Isopogon longifolius

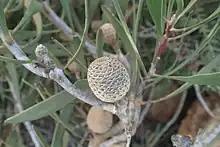
Fruit

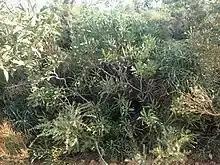
Habit near Cape Riche

Isopogon longifolius is a species of flowering plant in the family Proteaceae and is endemic to the southwest of Western Australia. It is a shrub with simple, linear, or deeply divided leaves and sessile, spherical heads of silky-hairy, yellow flowers and spherical to oval cone.